National Library of Romania

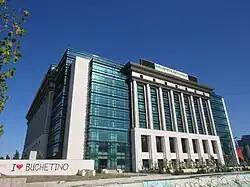

The National Library of Romania is the national library of Romania, located at 22 Unirii Boulevard in central Bucharest. It is intended to be the repository of all that is published in Romania. The construction cost was €110 million.